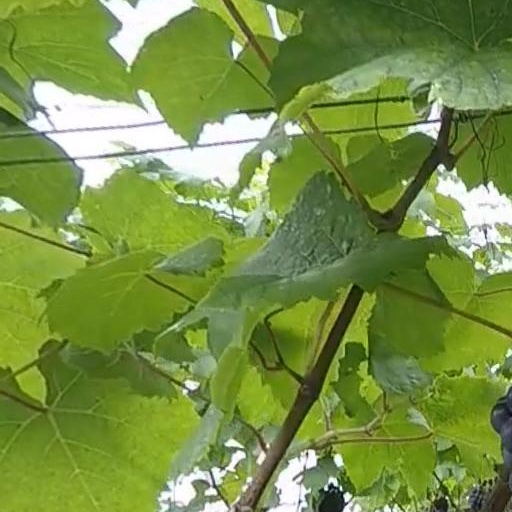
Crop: grape